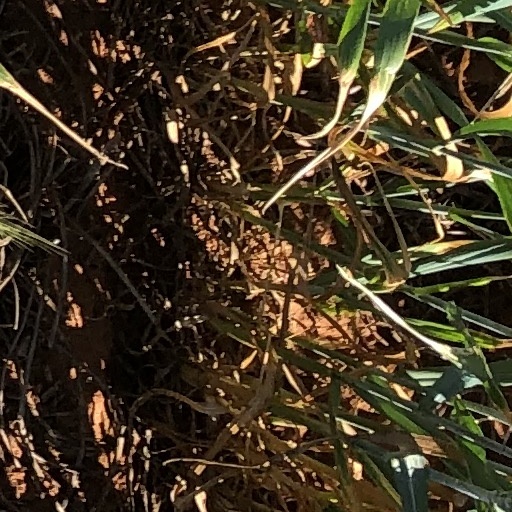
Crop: wheat